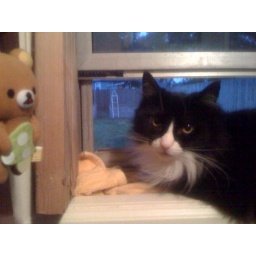
Lainy loves to sit in our bedroom window and look outside.